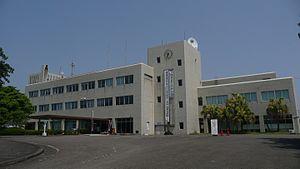
Kushima est une ville située dans la préfecture de Miyazaki, sur l'île de Kyūshū, au Japon.